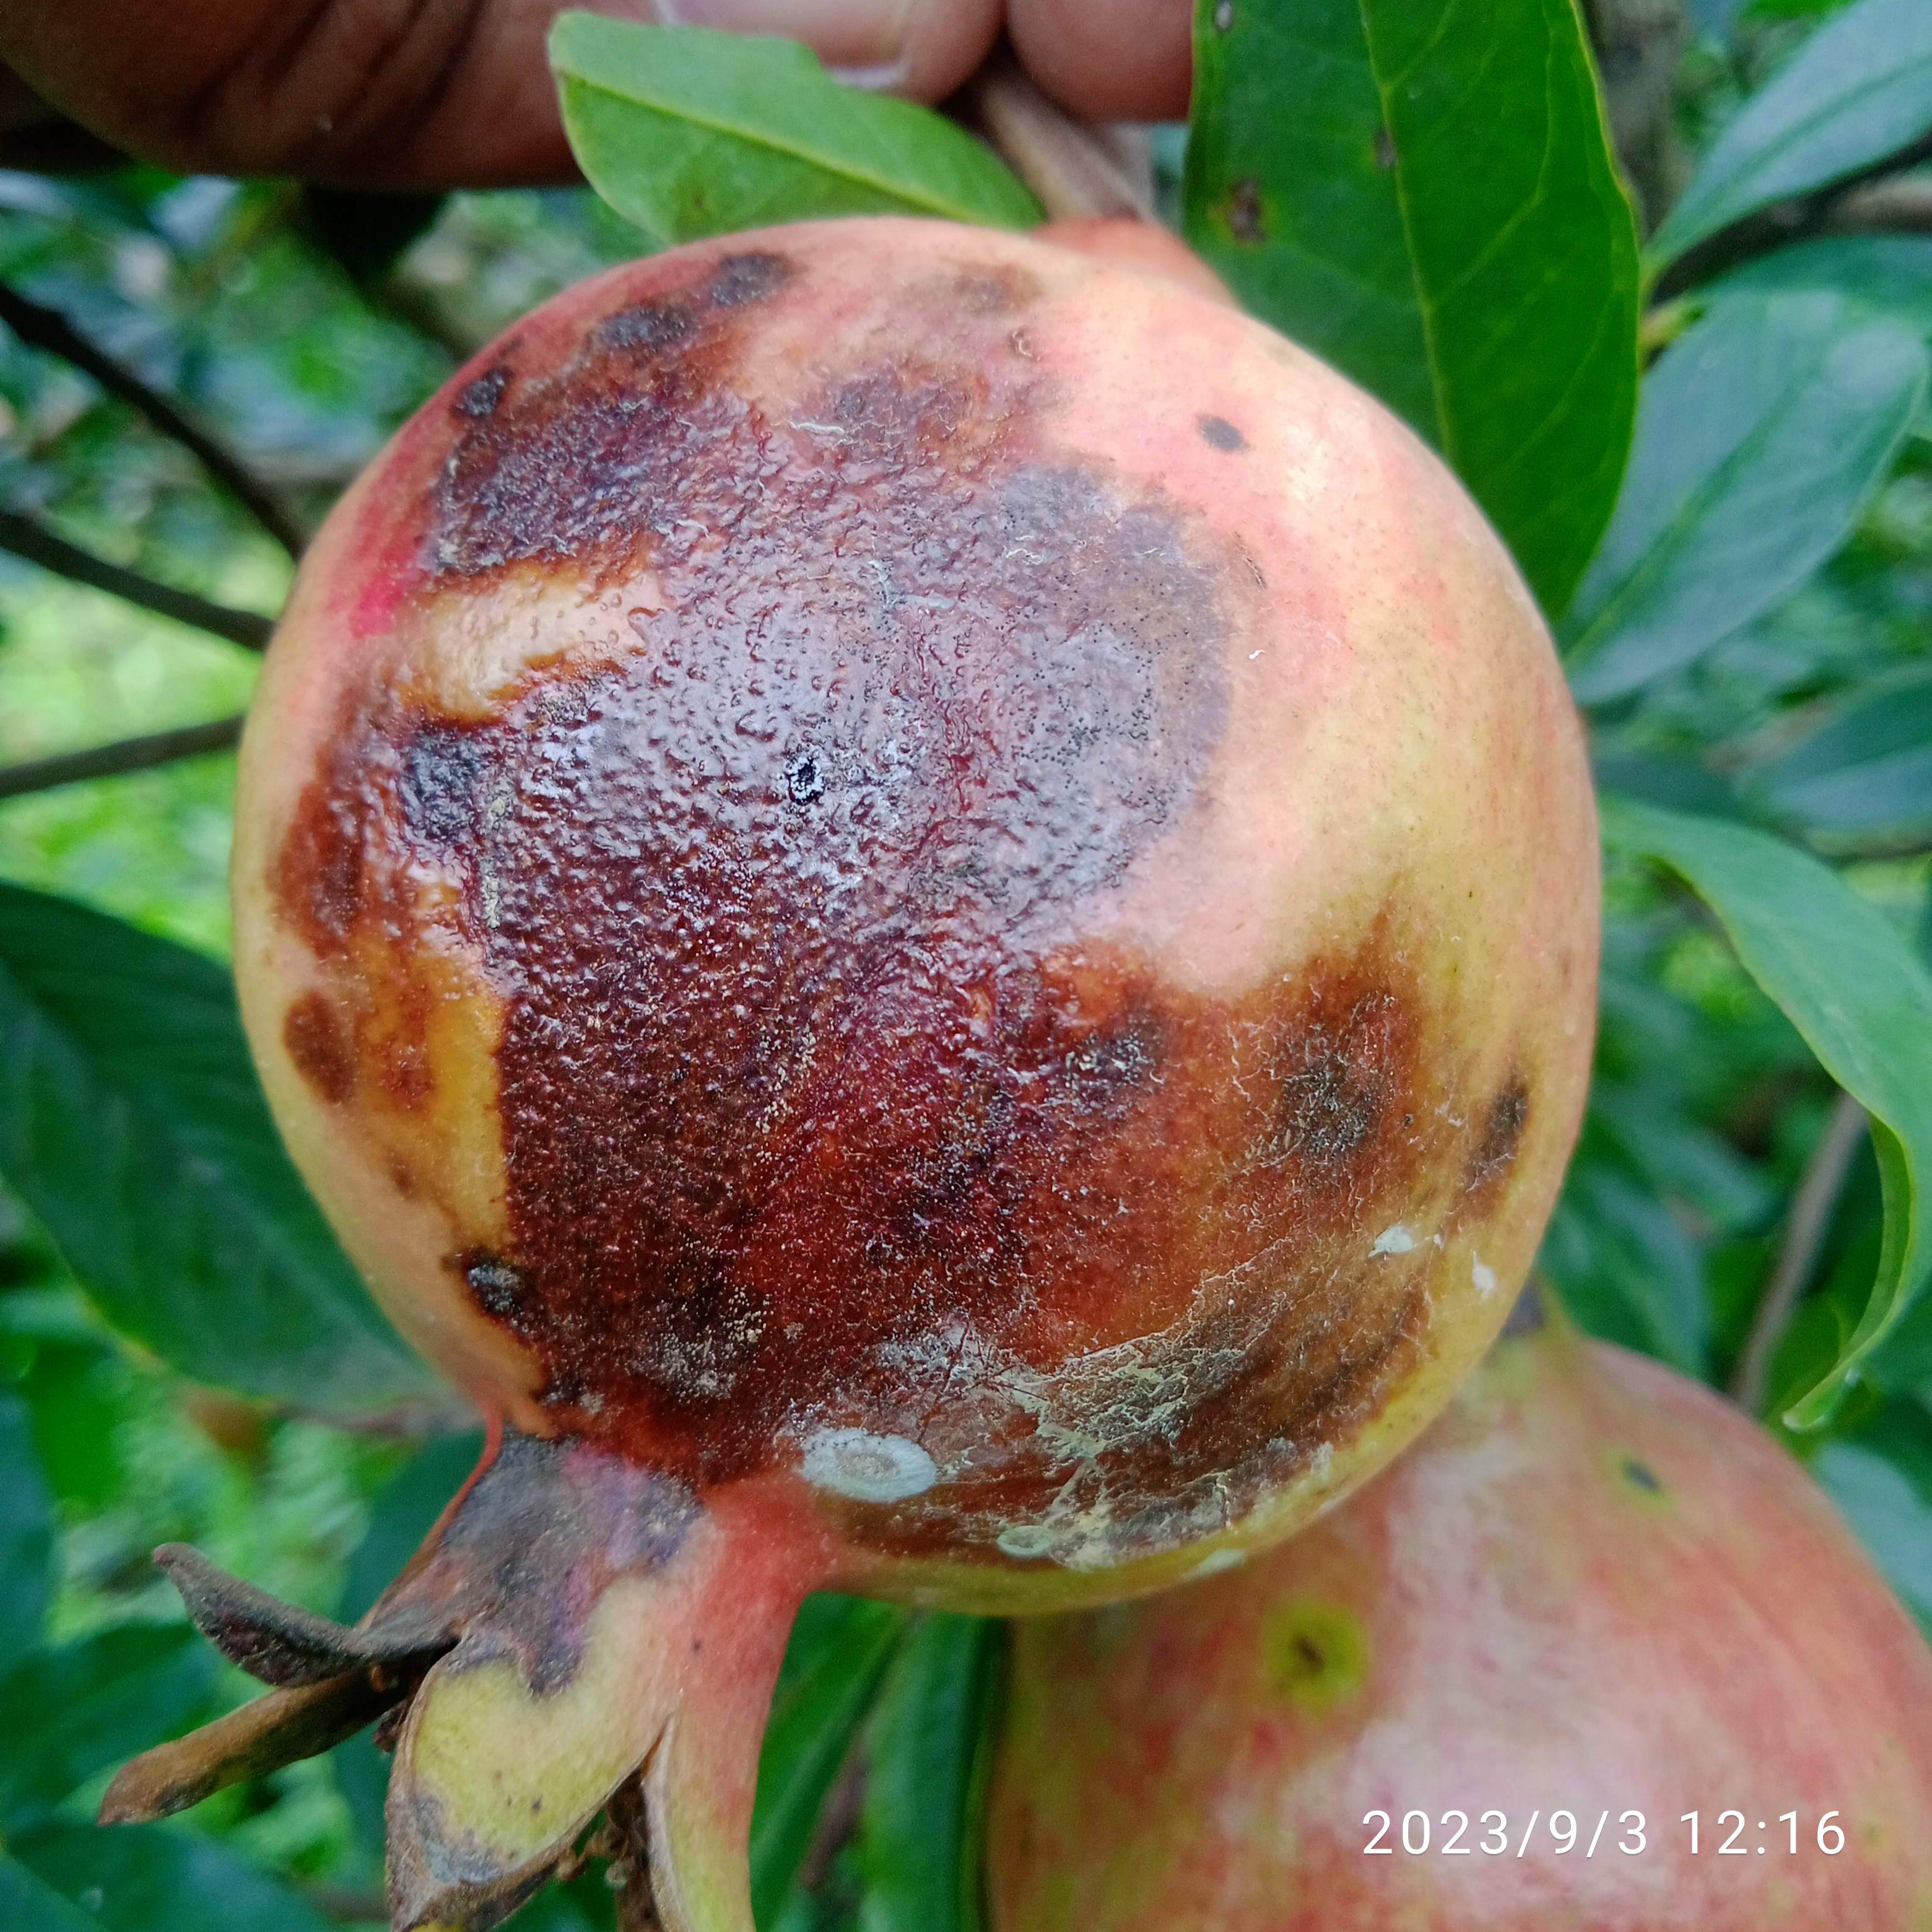
Label: Anthracnose